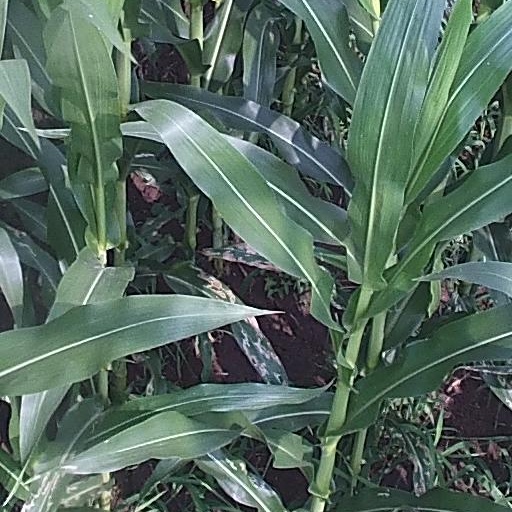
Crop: maize; corn